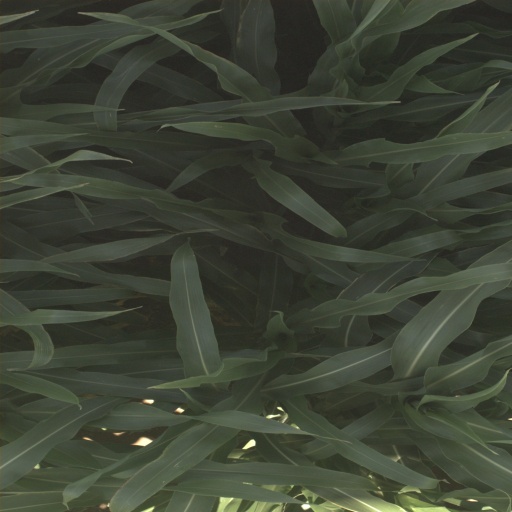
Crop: sorghum